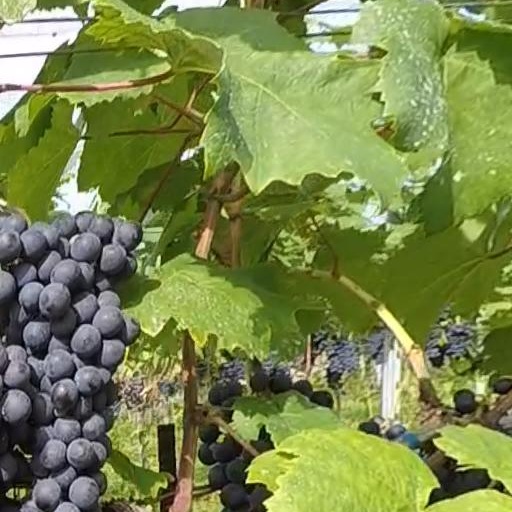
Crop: grape